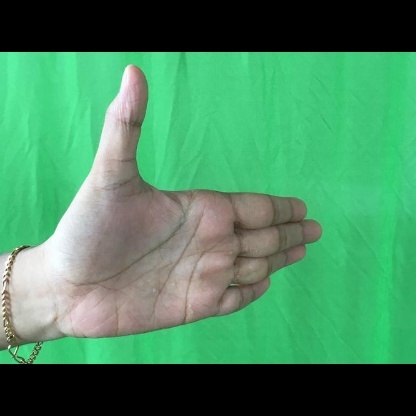
Mudra: Ardhachandran